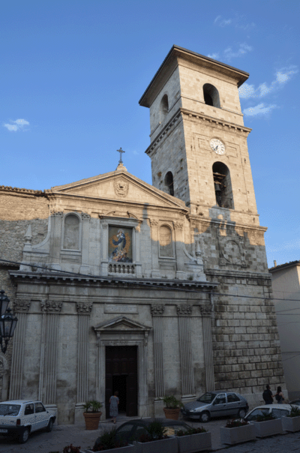
La liste suivante recense les cathédrales en Italie.